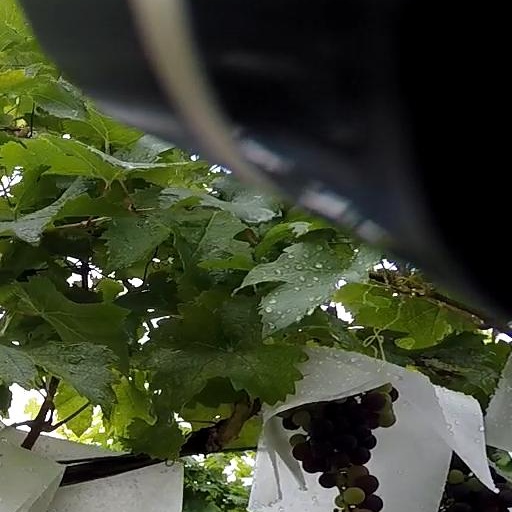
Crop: grape